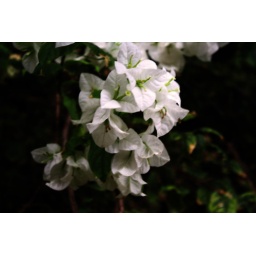
I prefer this because it has opposites of white and black with the nice bouquet in the middle of it.